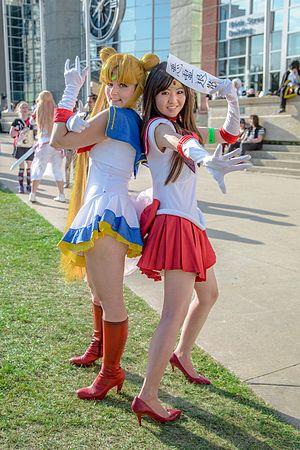
Sailor Mars est un personnage de fiction et protagoniste de la franchise Sailor Moon créée par Naoko Takeuchi. Ancienne garde du corps de Princess Serenity, il y a 10 000 ans, Sailor Mars s’est réincarnée au XXᵉ siècle sous les traits de Rei Hino, une prêtresse shinto.